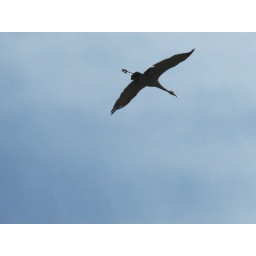
sand hill crane in flight